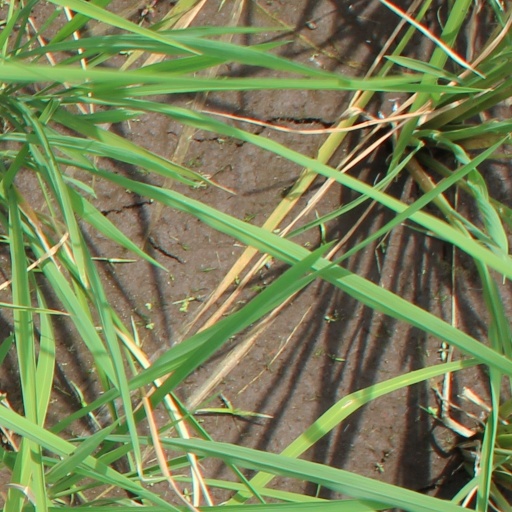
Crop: rice